Great Seal of Scotland

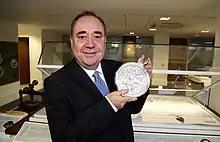
First Minister and Keeper of the Great Seal Alex Salmond with the Seal of Scotland

In the Kingdom of Scotland, an independent sovereign country, the chancellor of Scotland had the custody of the King's Seal. The register of the Great Seal of Scotland is Scotland's oldest national record having served as a means by which the Monarch signs official documents in Scotland and documents relating to Scots law for over 700 years.